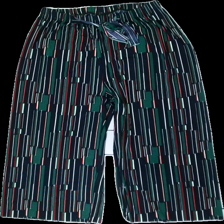
View: front
Type: Trousers
Category: Ladies
Brand: Missing
Colors: Red, Green, Multicolor, Blue
Material: 100% polyester
Pattern: Striped
Cut: Loose
Size: XXL
Season: All
Price range: 50-100
Recommended usage: Reuse